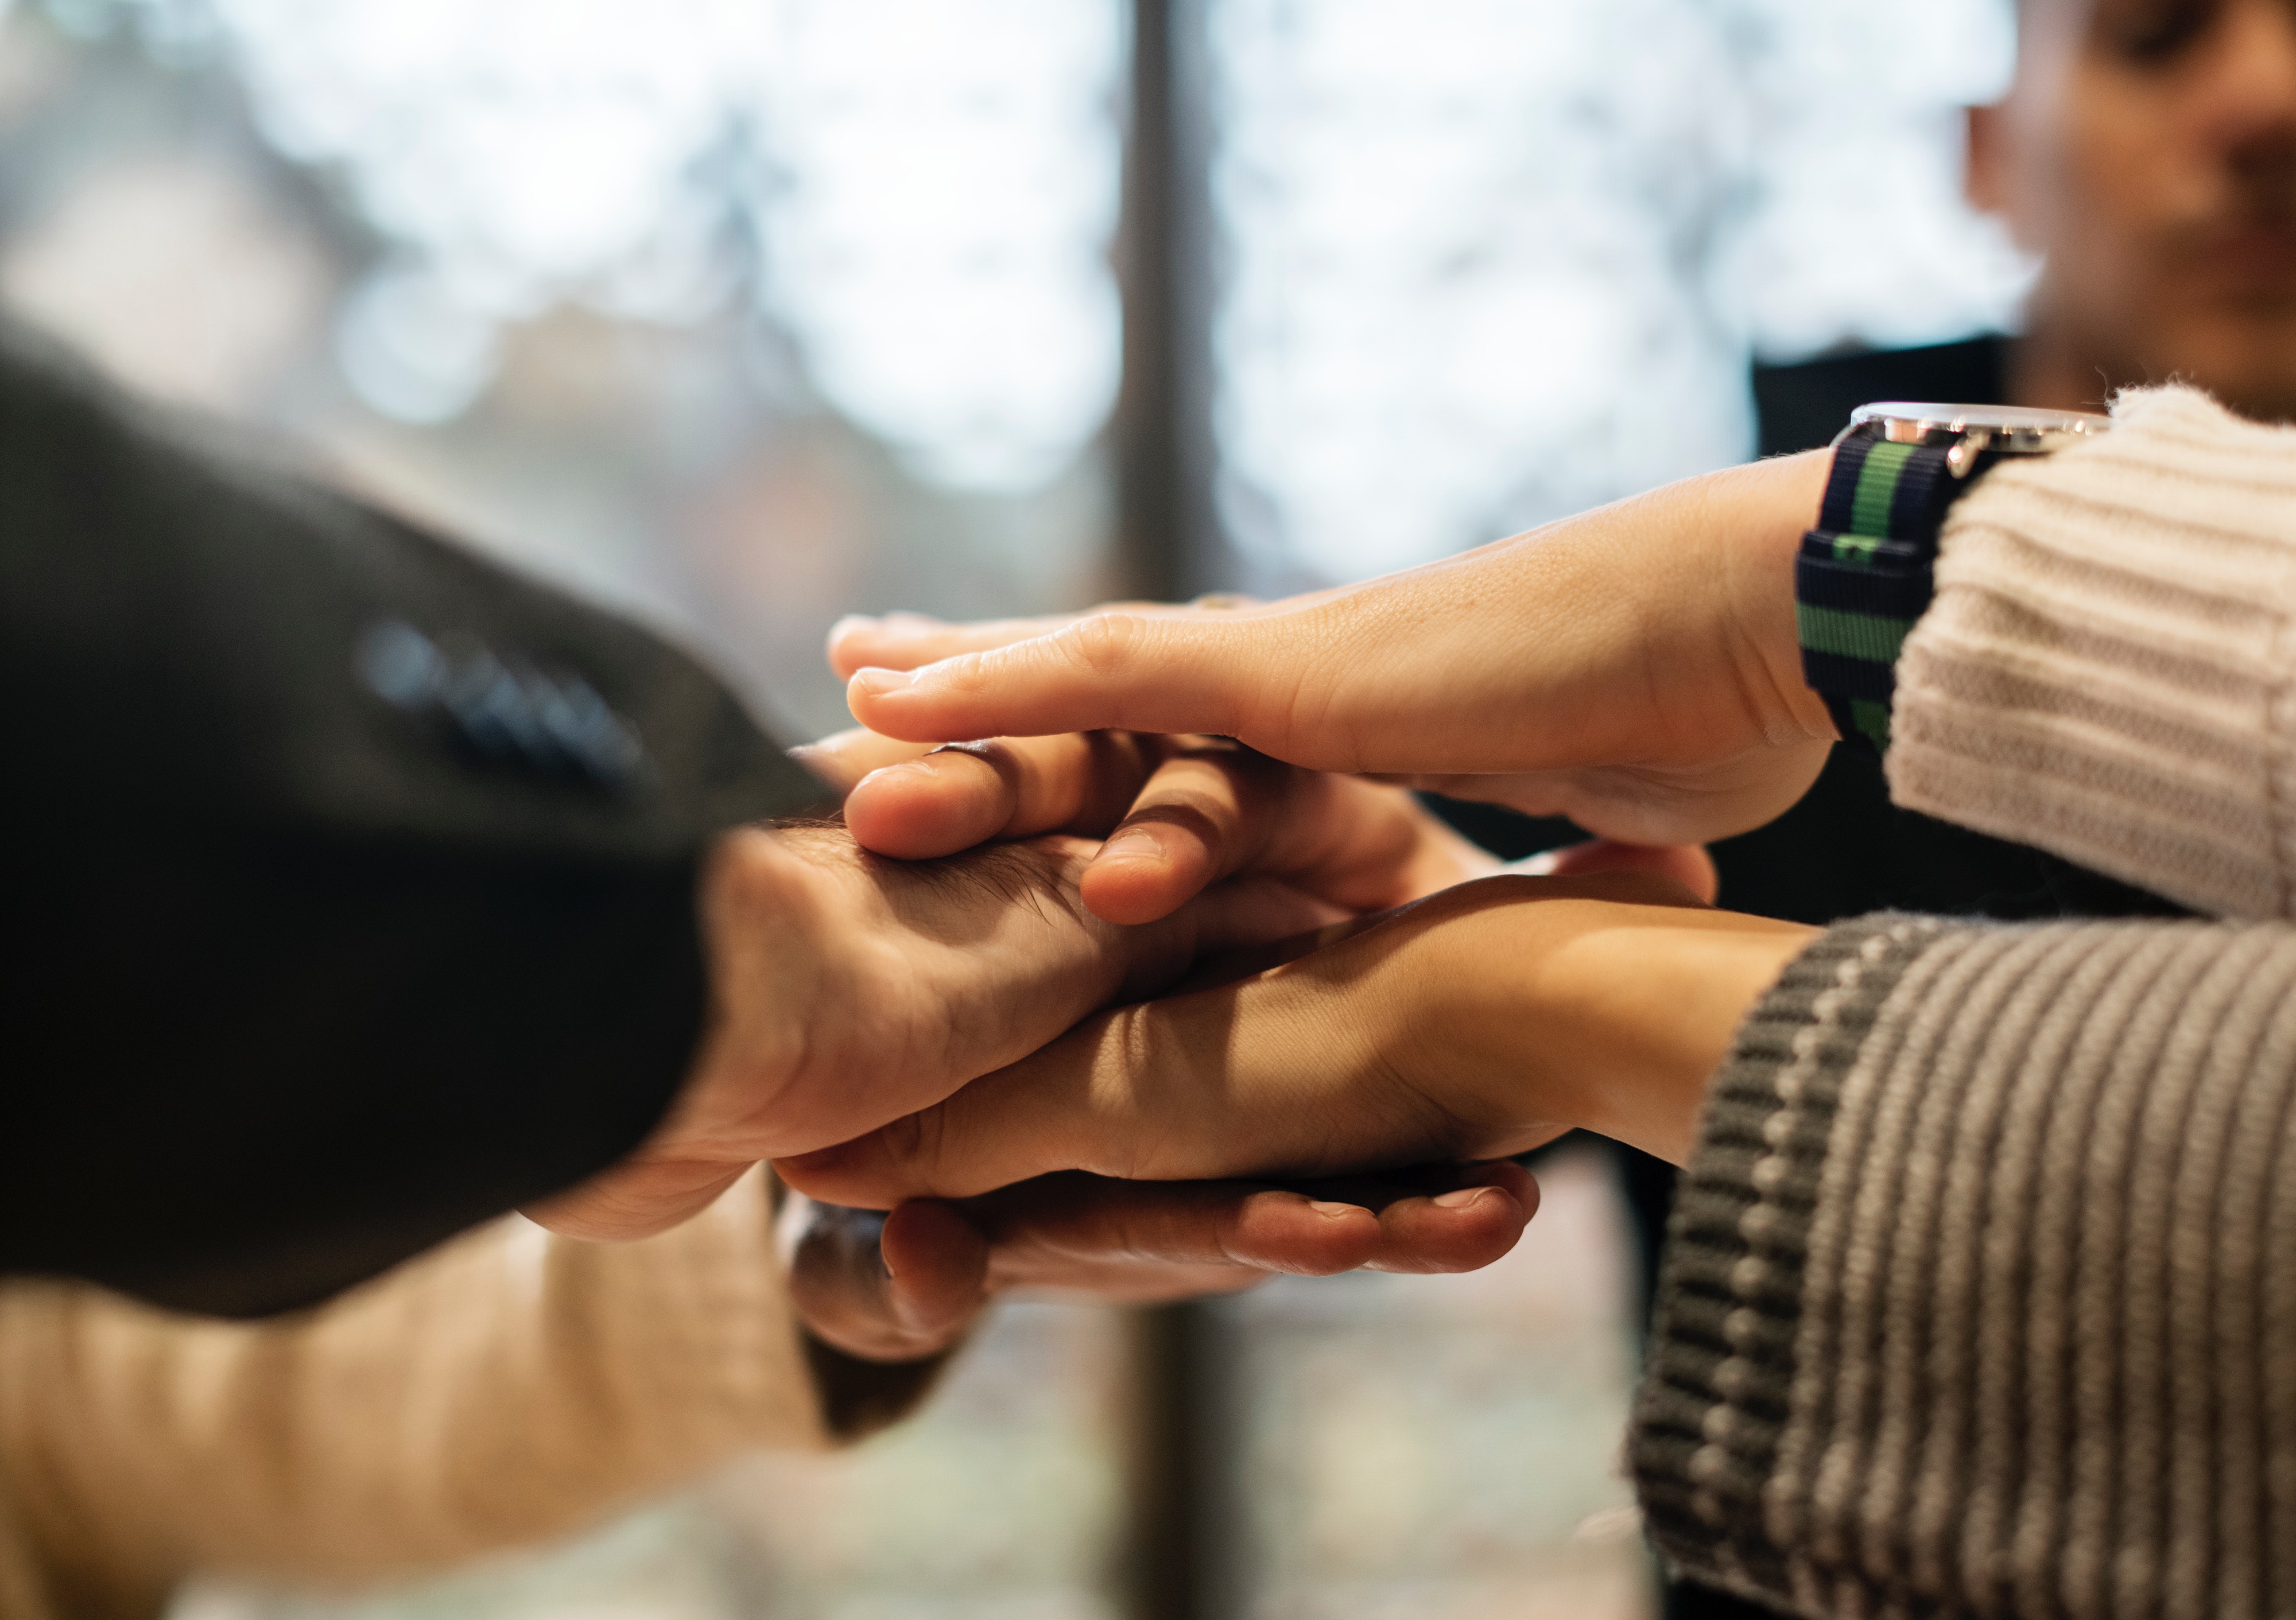
hand, finger, gesture, nail, arm, holding hands, wrist, love, thumb, handshake, Wing chun